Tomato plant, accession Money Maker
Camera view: horizontal (90 deg, fisheye); turntable rotation: 240 degrees
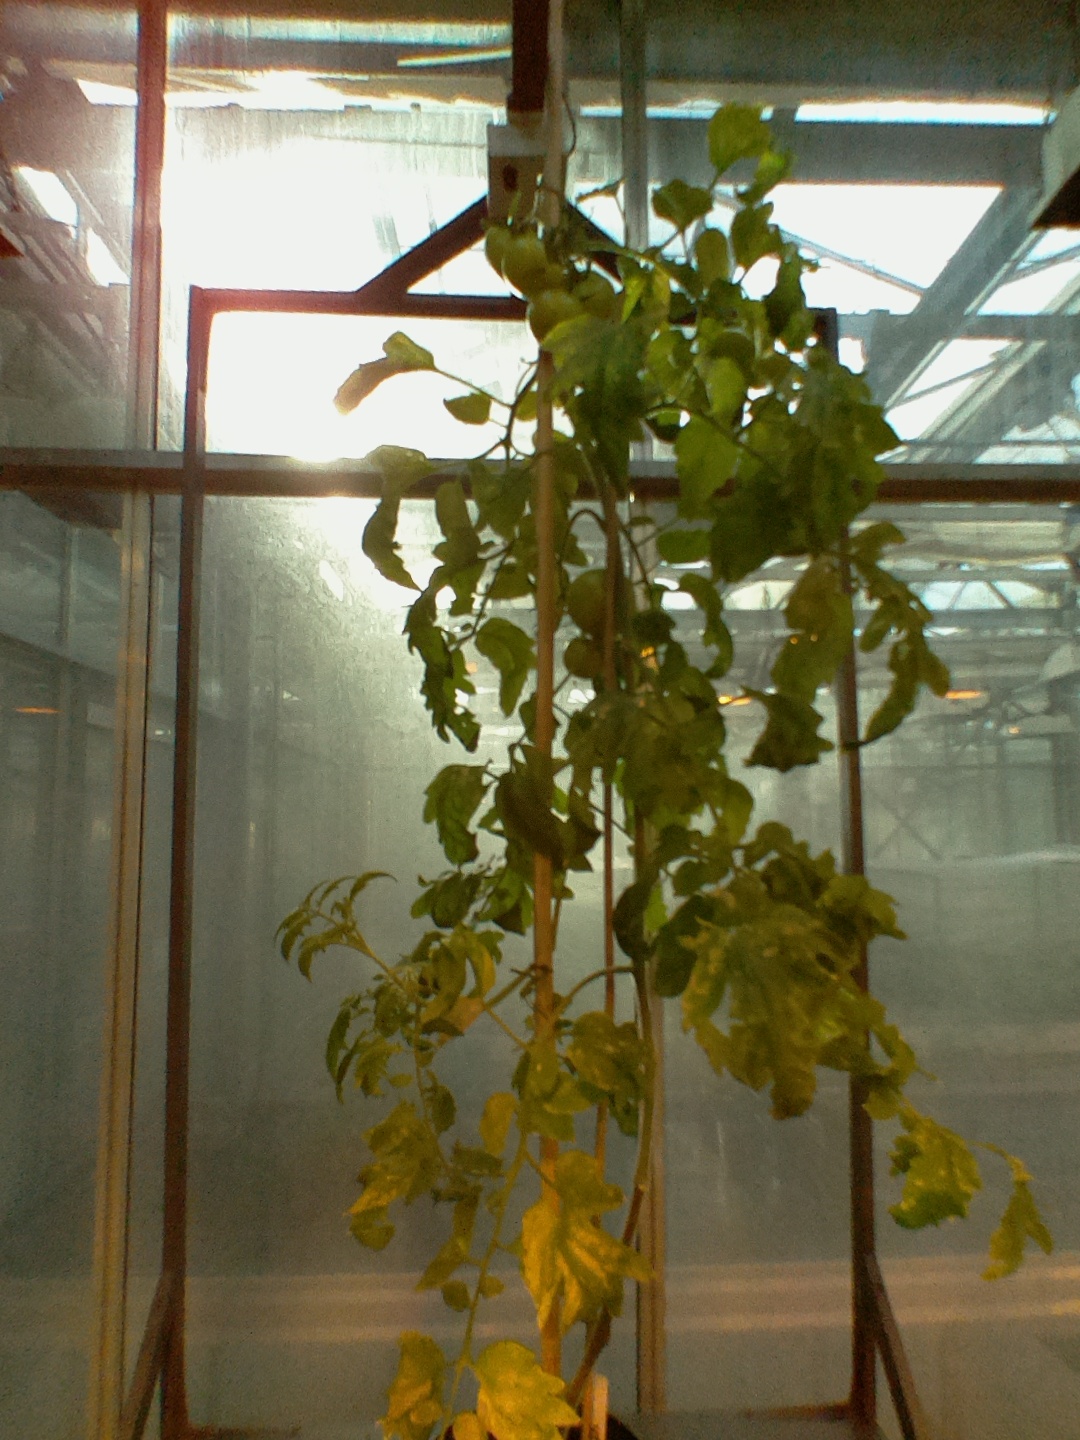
BBCH growth stage 77: 70%-80% of final fruit size